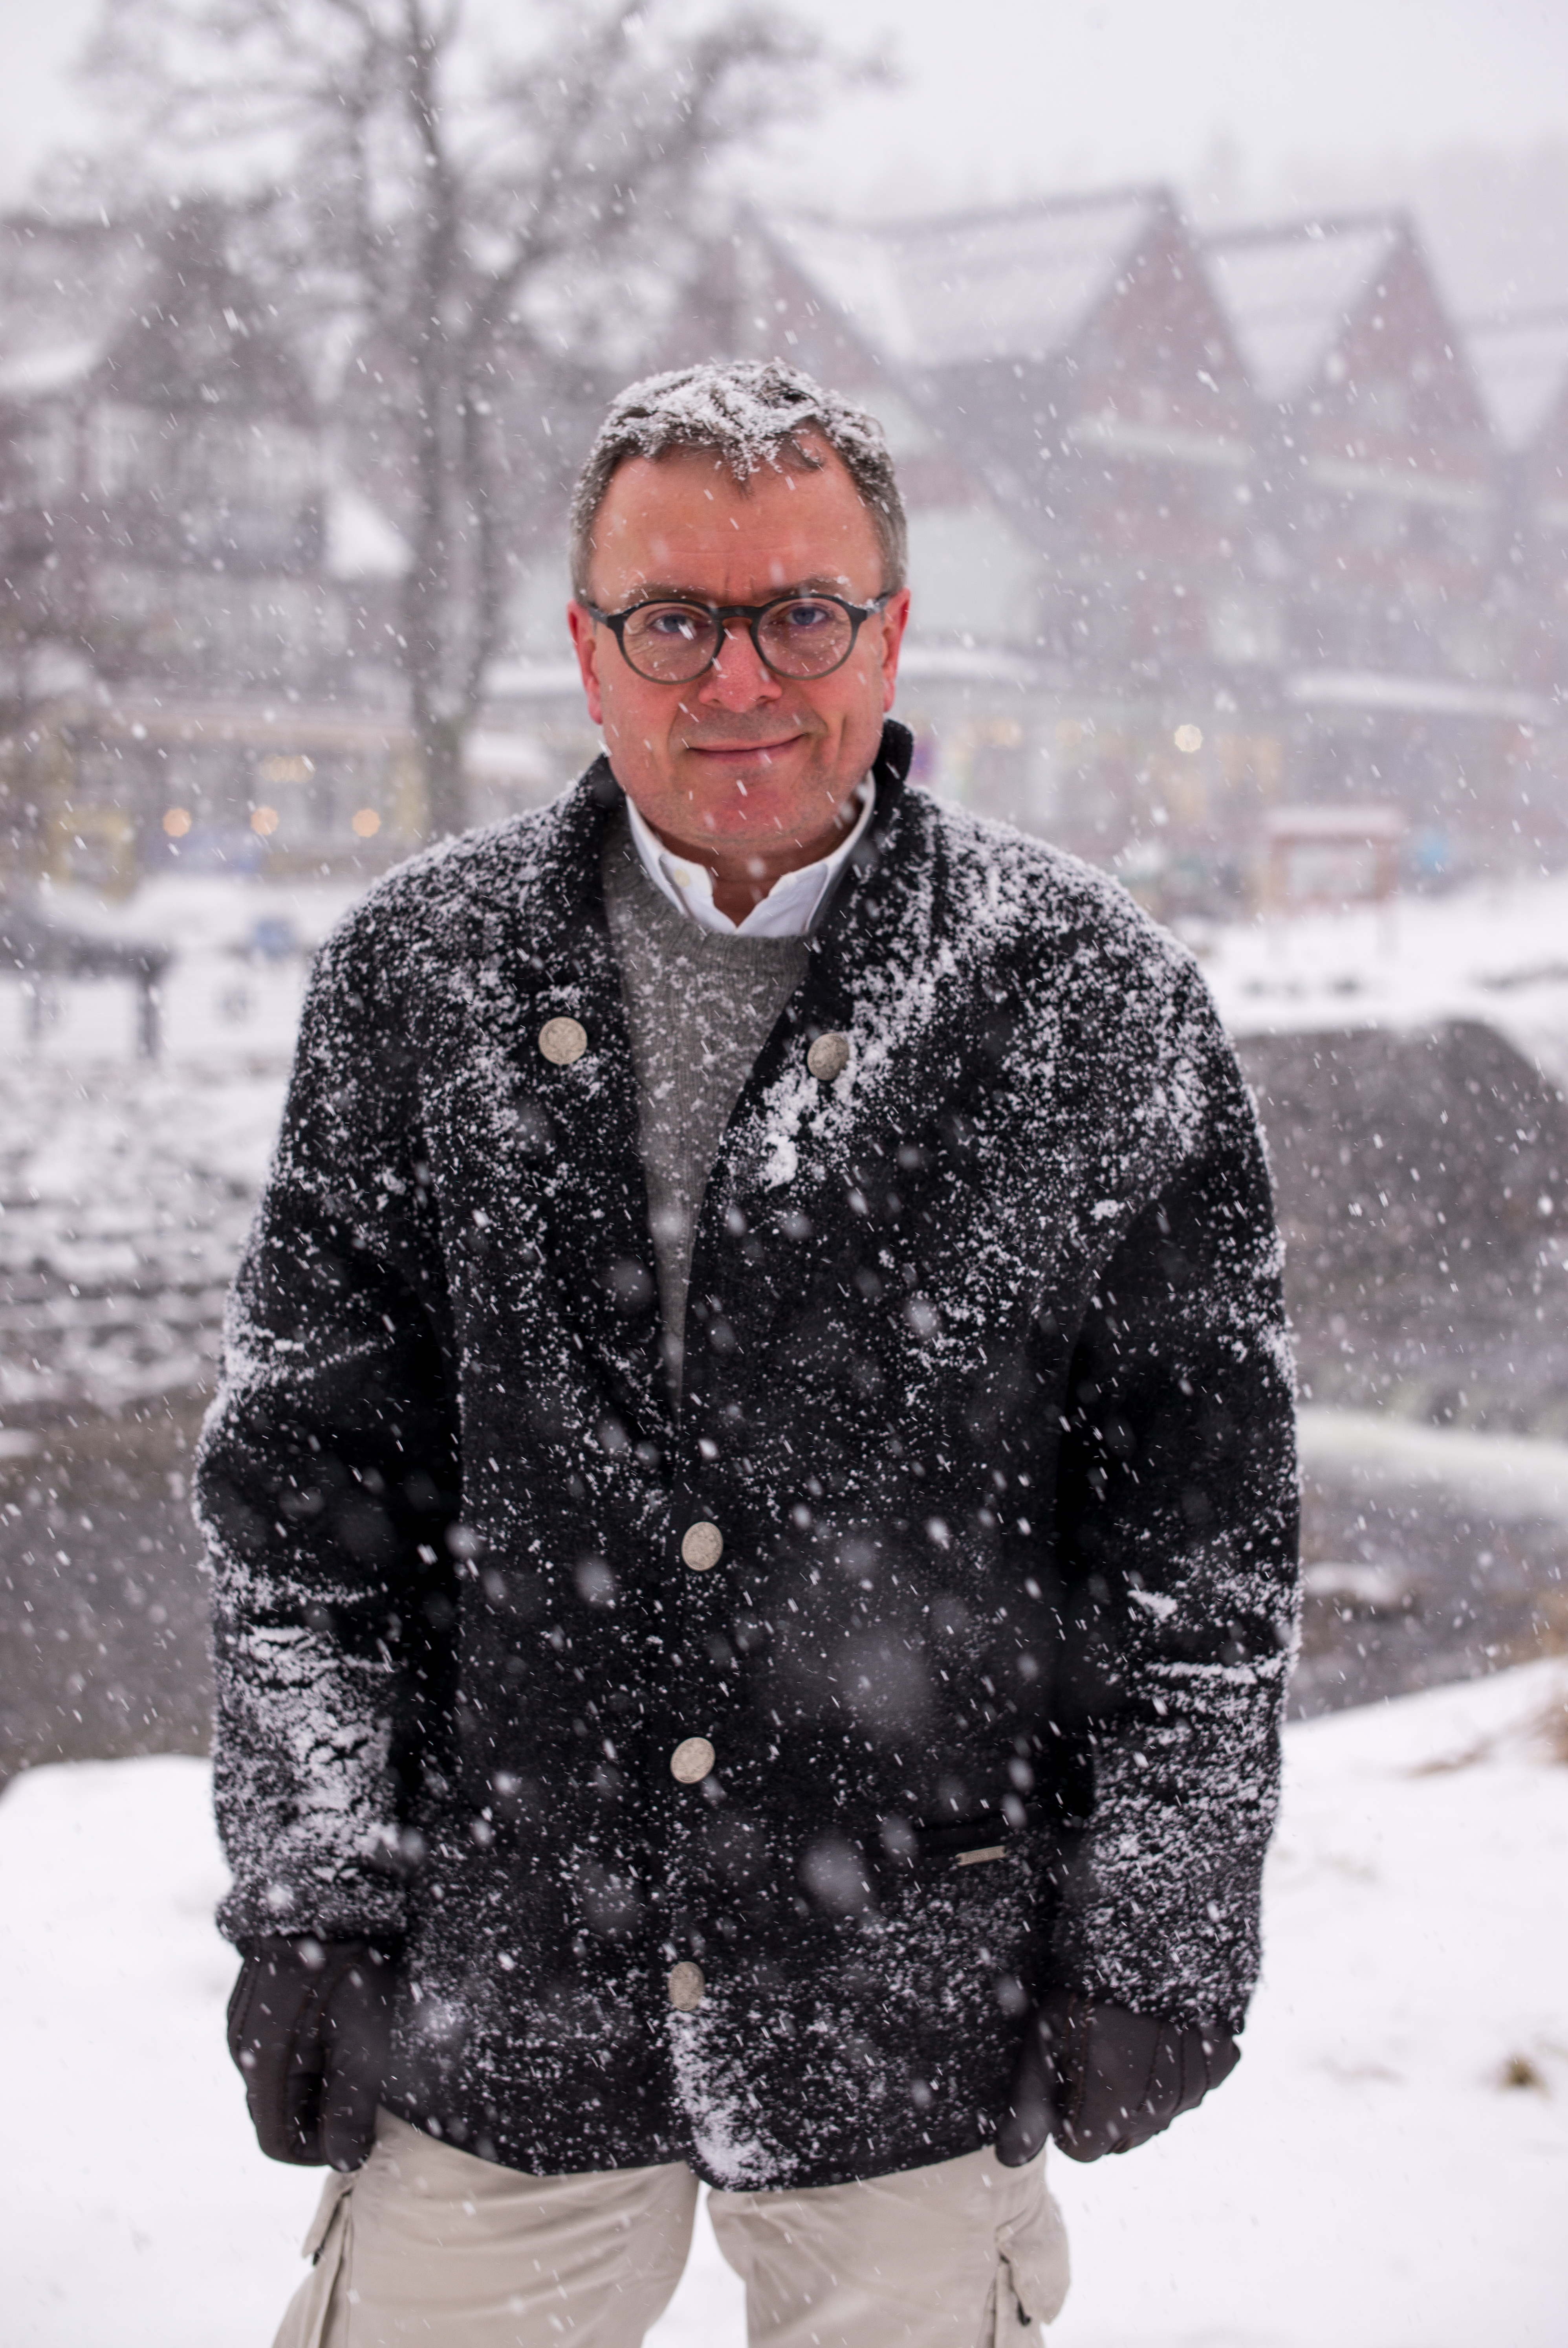
man, outdoor, snow, winter, male, portrait, spring, weather, fashion, season, m, footwear, snowman, 50, leica, 240, summilux, freezing, facial hair